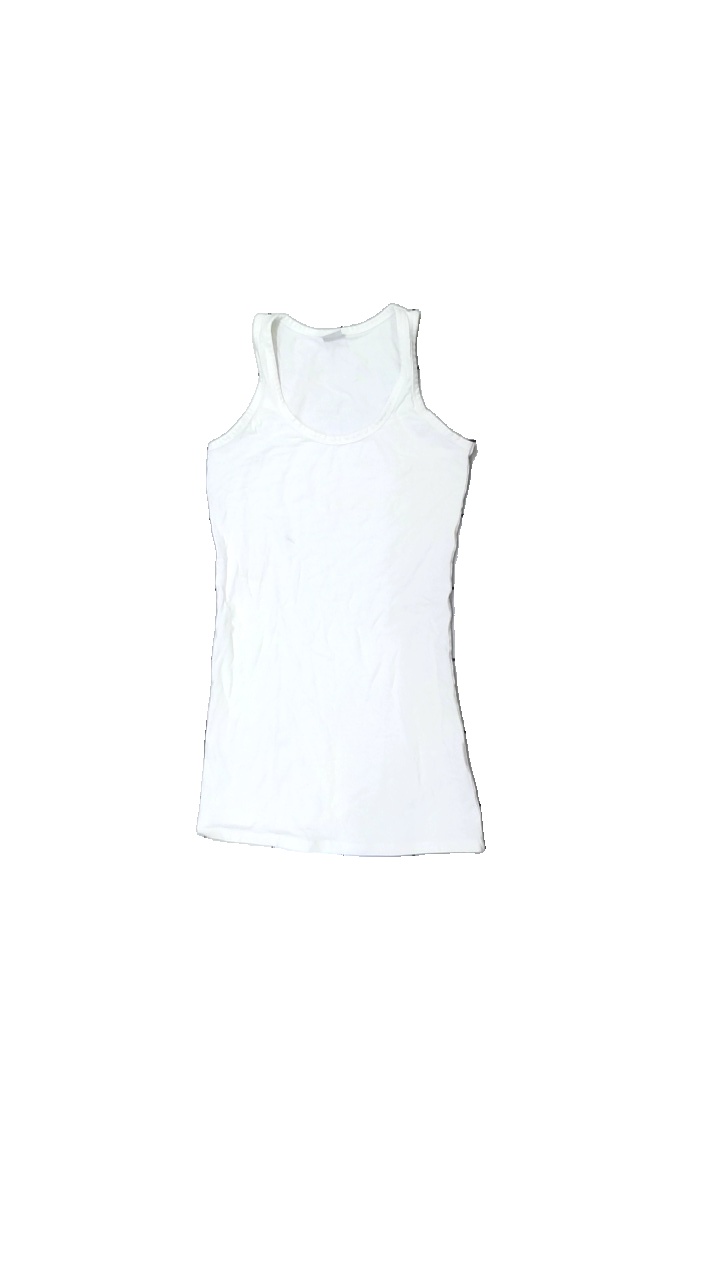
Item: Tank Top (Ladies)
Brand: Gina Tricot
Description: vitt linne
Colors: White
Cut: C-collar
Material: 100% bomull
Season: All
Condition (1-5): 3
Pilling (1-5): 5
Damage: smuts fläckar
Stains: Minor
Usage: Export
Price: <50